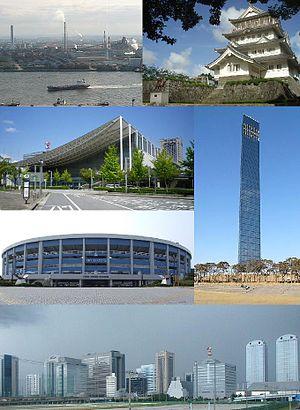
Chiba est la capitale de la préfecture de Chiba, sur l'île de Honshū, au Japon.